Lowside Quarter

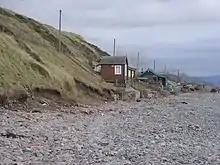
Bungalows between railway and beach at Braystones

Lowside Quarter is a civil parish in Cumberland, Cumbria, England. At the 2011 census it had a population of 583.